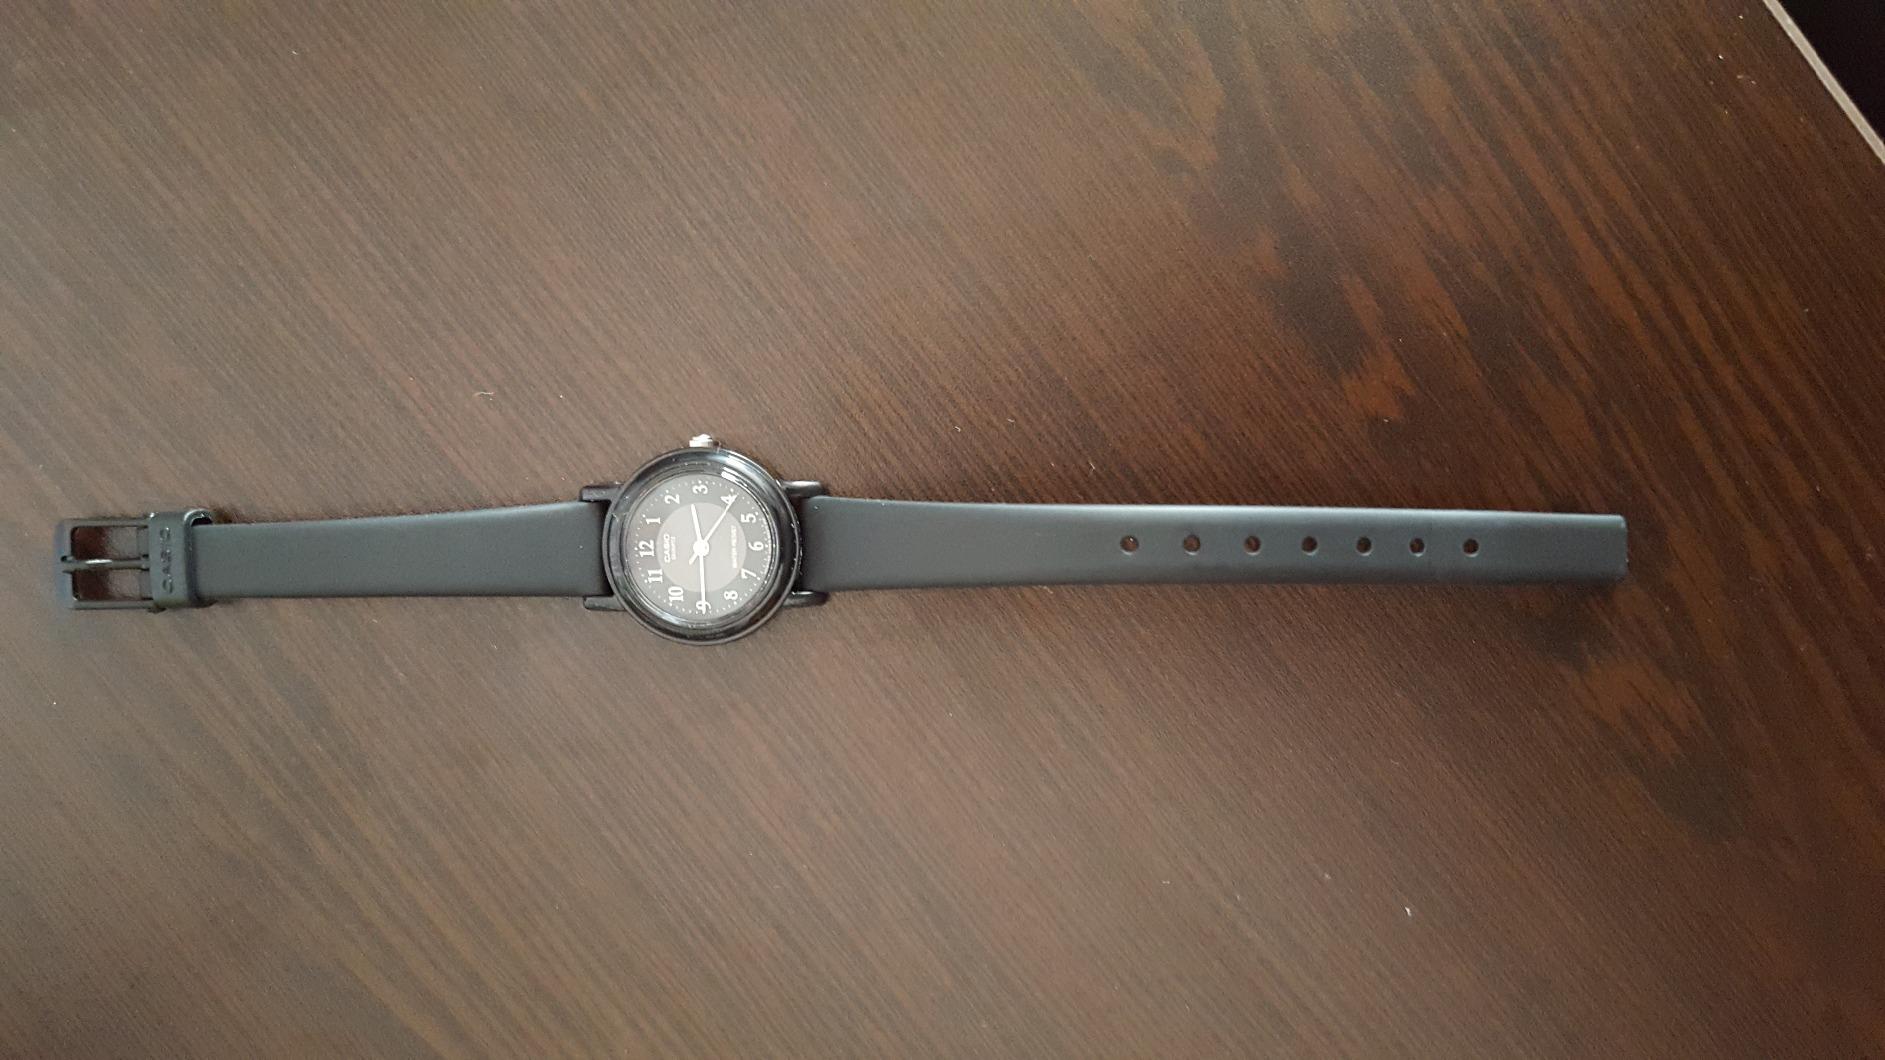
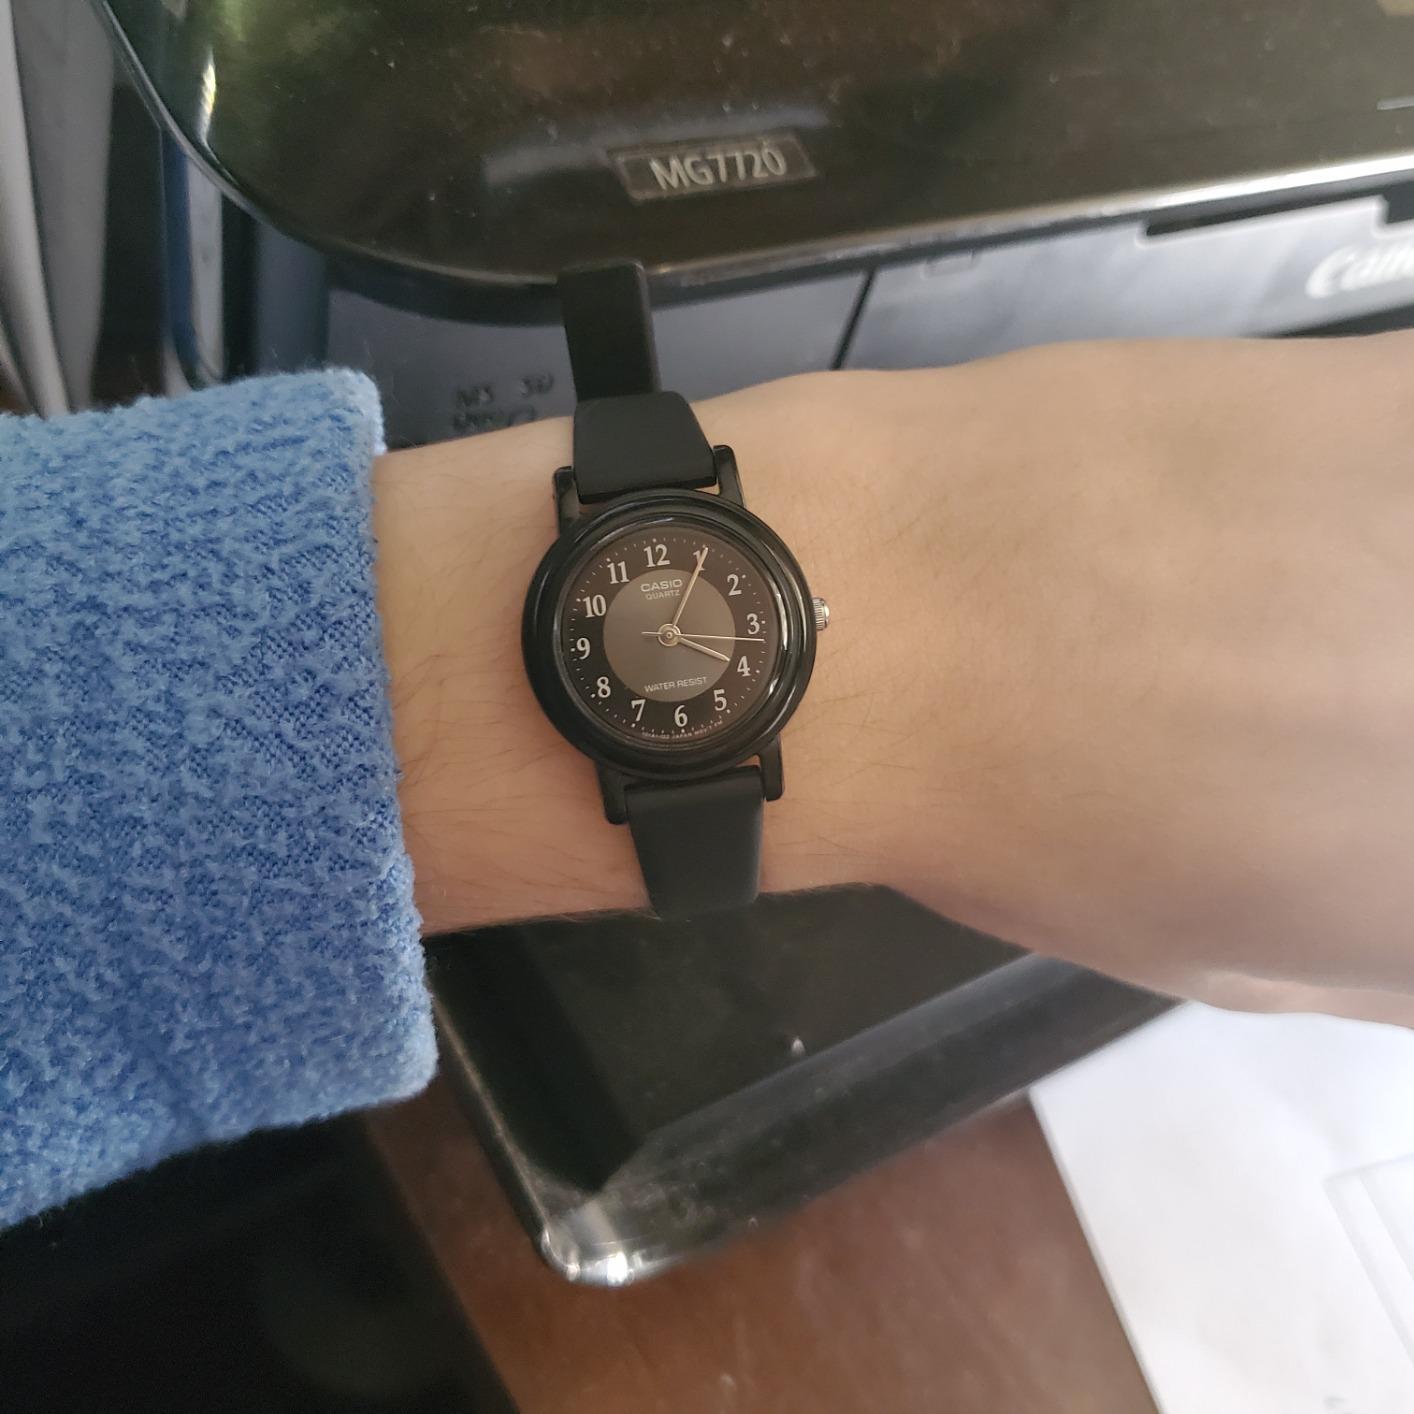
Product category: accessories_watch
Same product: yes